Alabama Female Institute

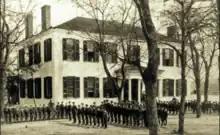
After the Stafford's purchased the property, they converted it into the Stafford School (1876-85), a boys' school.

Alabama Female Institute (Sims' Female Academy; Tuscaloosa Female Academy; 1829-1873) was one of the earliest educational institutions for women organized in Alabama. It opened in Tuscaloosa, in the fall of 1829, as "Sims' Female Academy". In 1831, it became the "Tuscaloosa Female Academy". The name change to Alabama Female Institute occurred in 1833, and this school was chartered in 1835. It continued to operate until 1873.